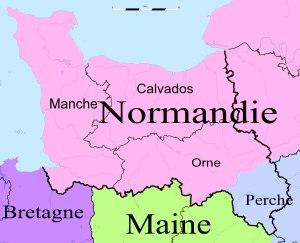
La Basse-Normandie est une ancienne région administrative française, qui regroupait les trois départements du Calvados, de la Manche et de l'Orne.